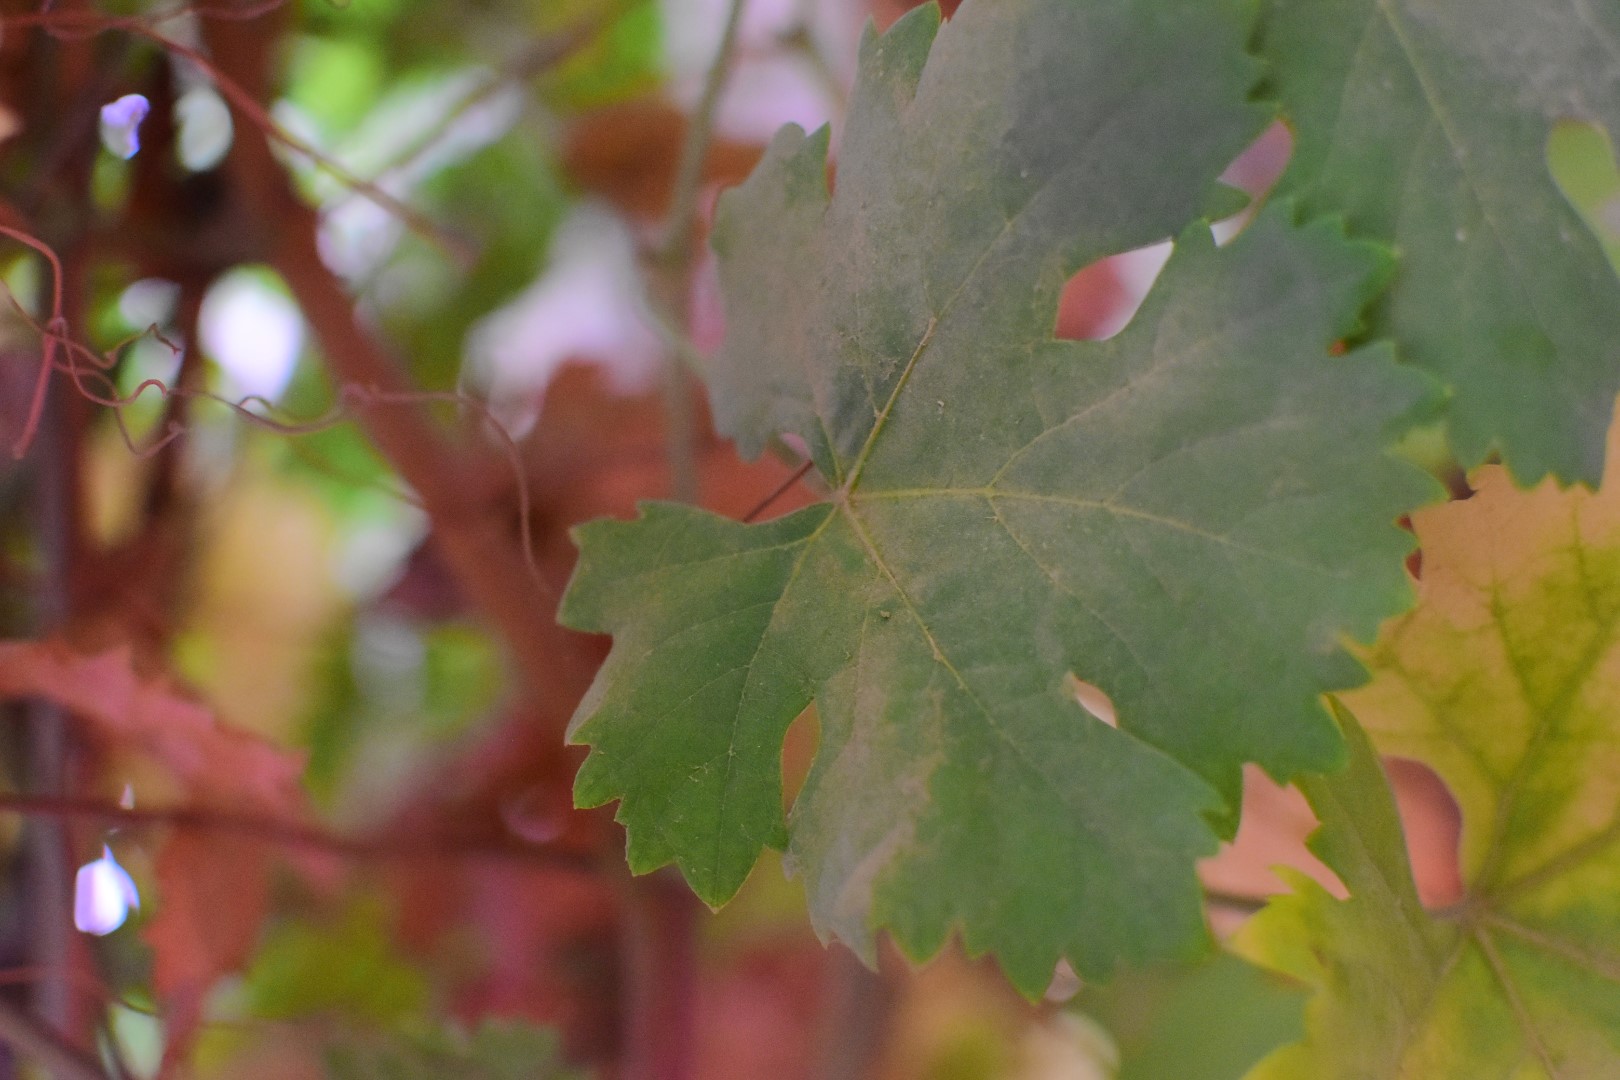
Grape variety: Aswud Balad